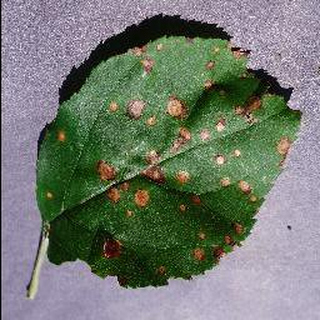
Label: apple_black_rot